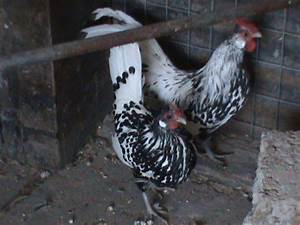
Label: gallina